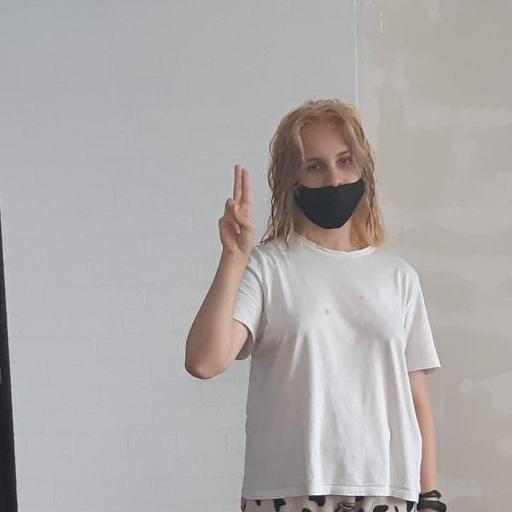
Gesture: two_up